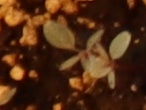
Label: Redroot Pigweed